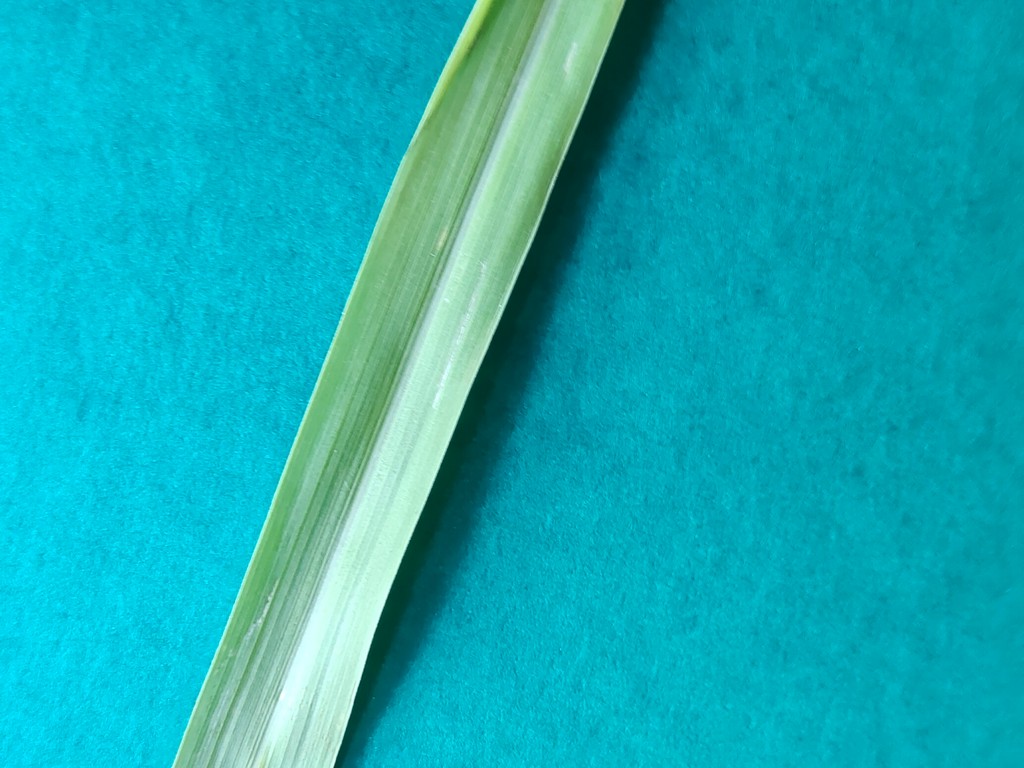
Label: Healthy